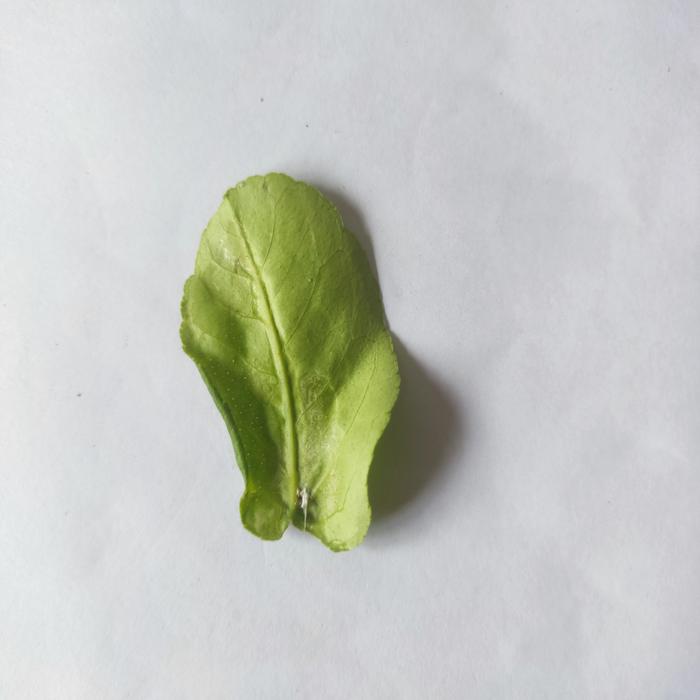
Crop: Lemon
Leaf condition: Leaf_Curl